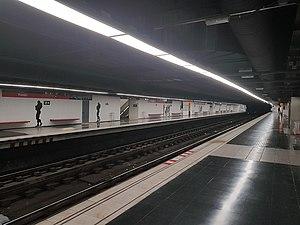
Fondo est une station des lignes L1 et L9 du métro de Barcelone. Elle est située sous la Rambla del Fondo, à proximité du centre de Santa Coloma de Gramenet, dans le Comarque Barcelonès en Catalogne.